Piloting

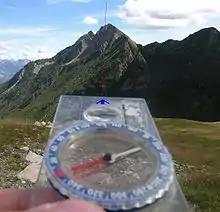
Fix of position with the hand compass pointing north and the base plate at the point of reference, a mountain peak—the bearing is indicated on a scale.

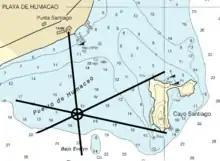
Visual fix by three bearings plotted on a nautical chart

On shipboard, navigators may use a pelorus to obtain bearings, relative to the vessel, from charted objects. A hand bearing compass provides magnetic bearings. On land a hand compass provides bearings to landmarks.